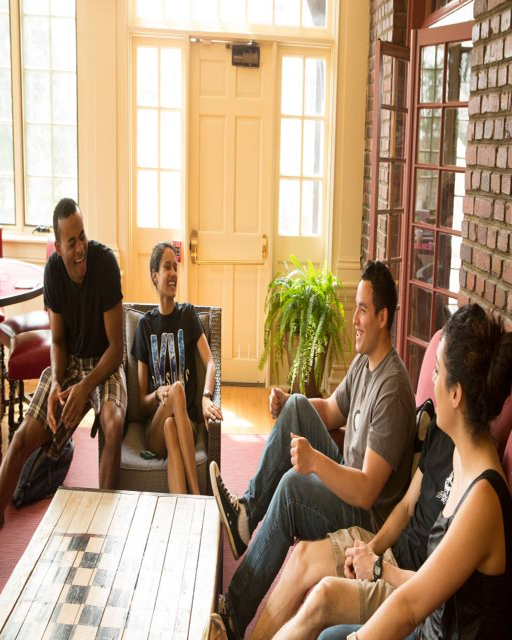
laughing students sit in couches and chairs around a table